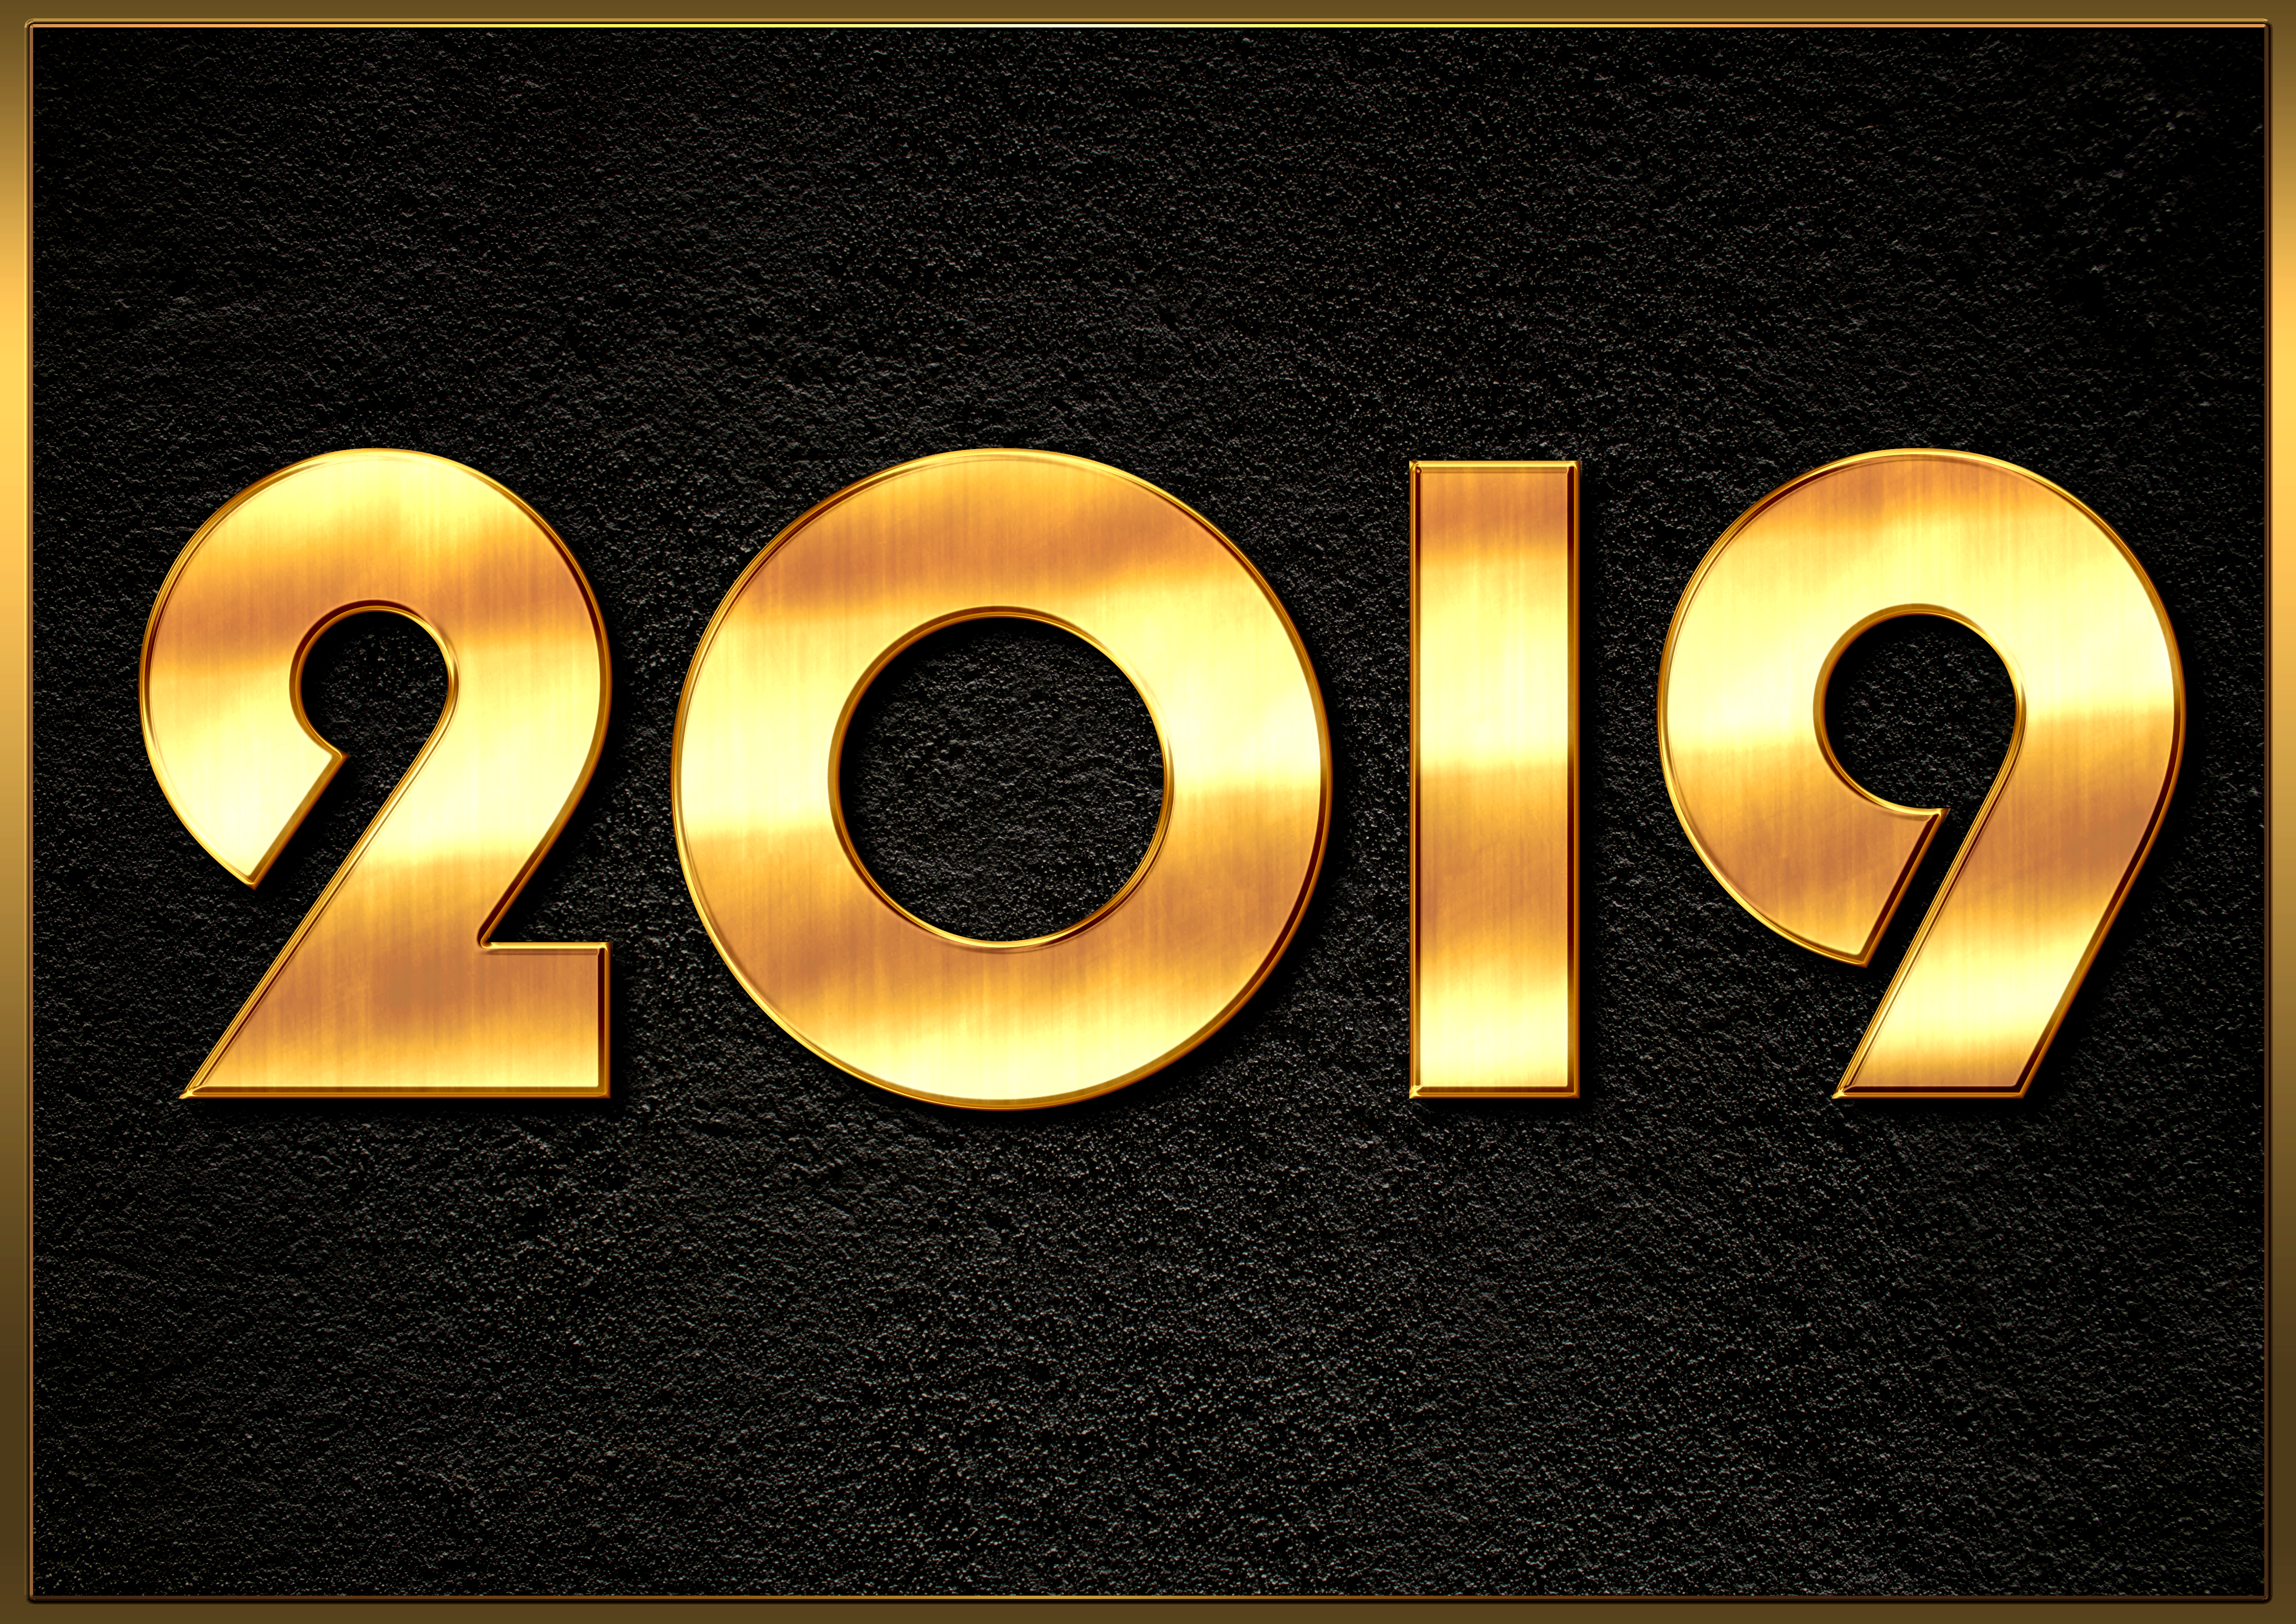
new year's eve, 2019, new year, greeting card, turn of the year, gold, noble, metal, black, golden, festive, shine, background, annual statement, number, new year 2019, banner, golden yellow, text, font, product, logo, brand, graphics, computer wallpaper